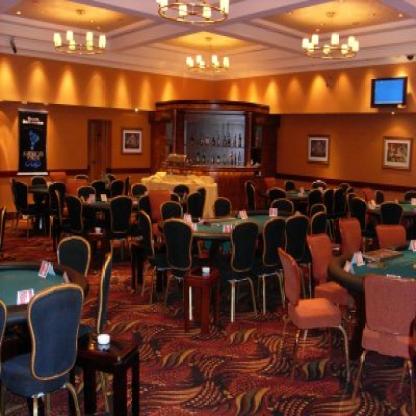
Scene: Indoor